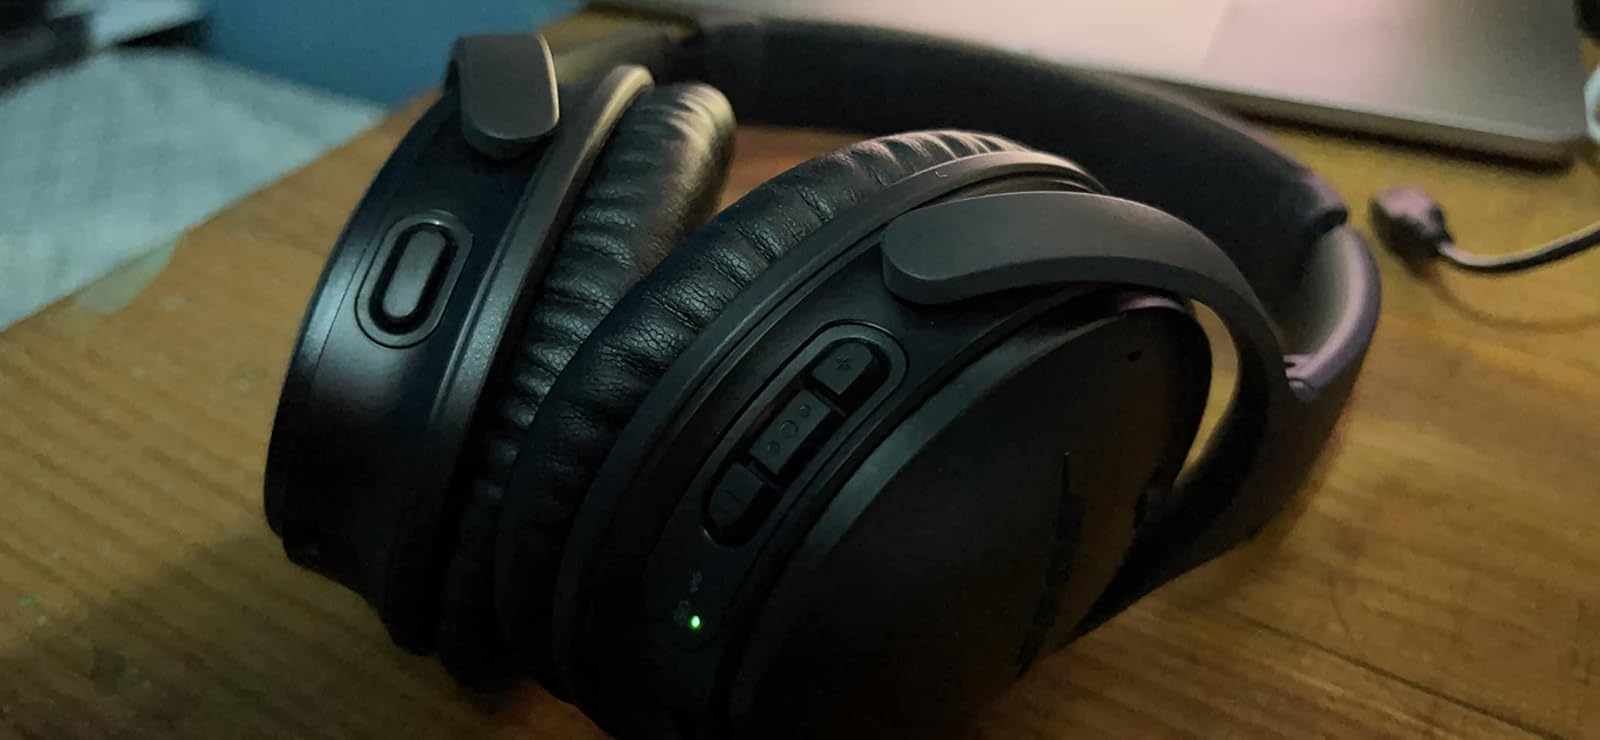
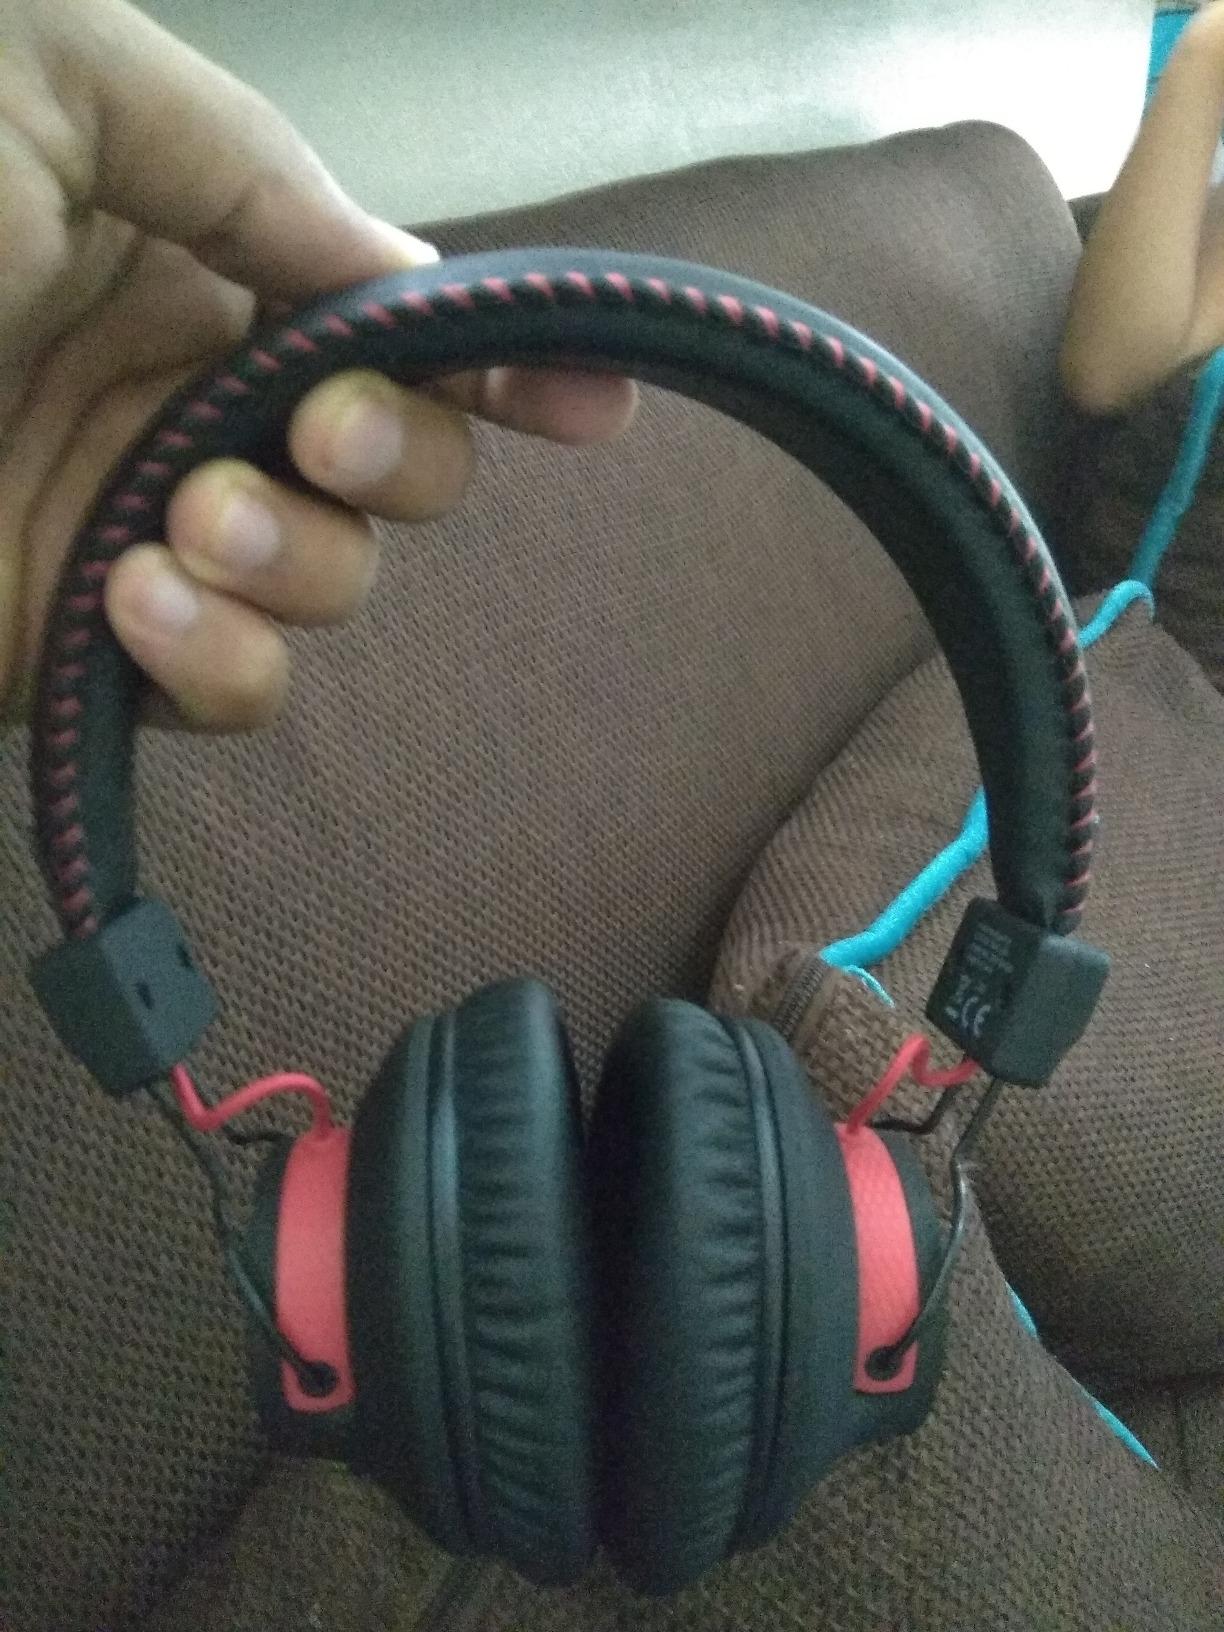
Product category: headphones
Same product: no